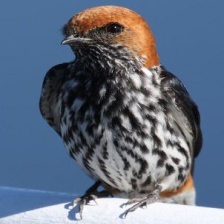
Species: STRIPPED SWALLOW
Scientific name: CECROPIS ABYSSINICA